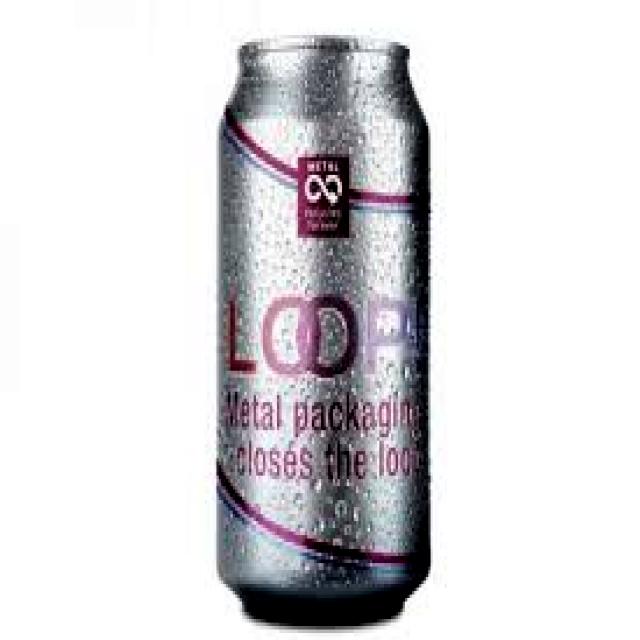
Label: Metal